Warning label

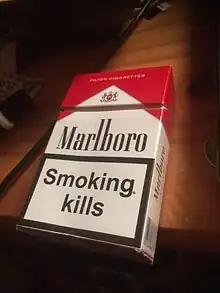
Warning label on a cigarette pack: "Smoking kills".

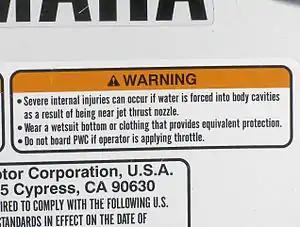
Warning label for a personal watercraft.

A warning label is a label attached to a product, or contained in a product's instruction manual, warning the user about risks associated with its use, and may include restrictions by the manufacturer or seller on certain uses.